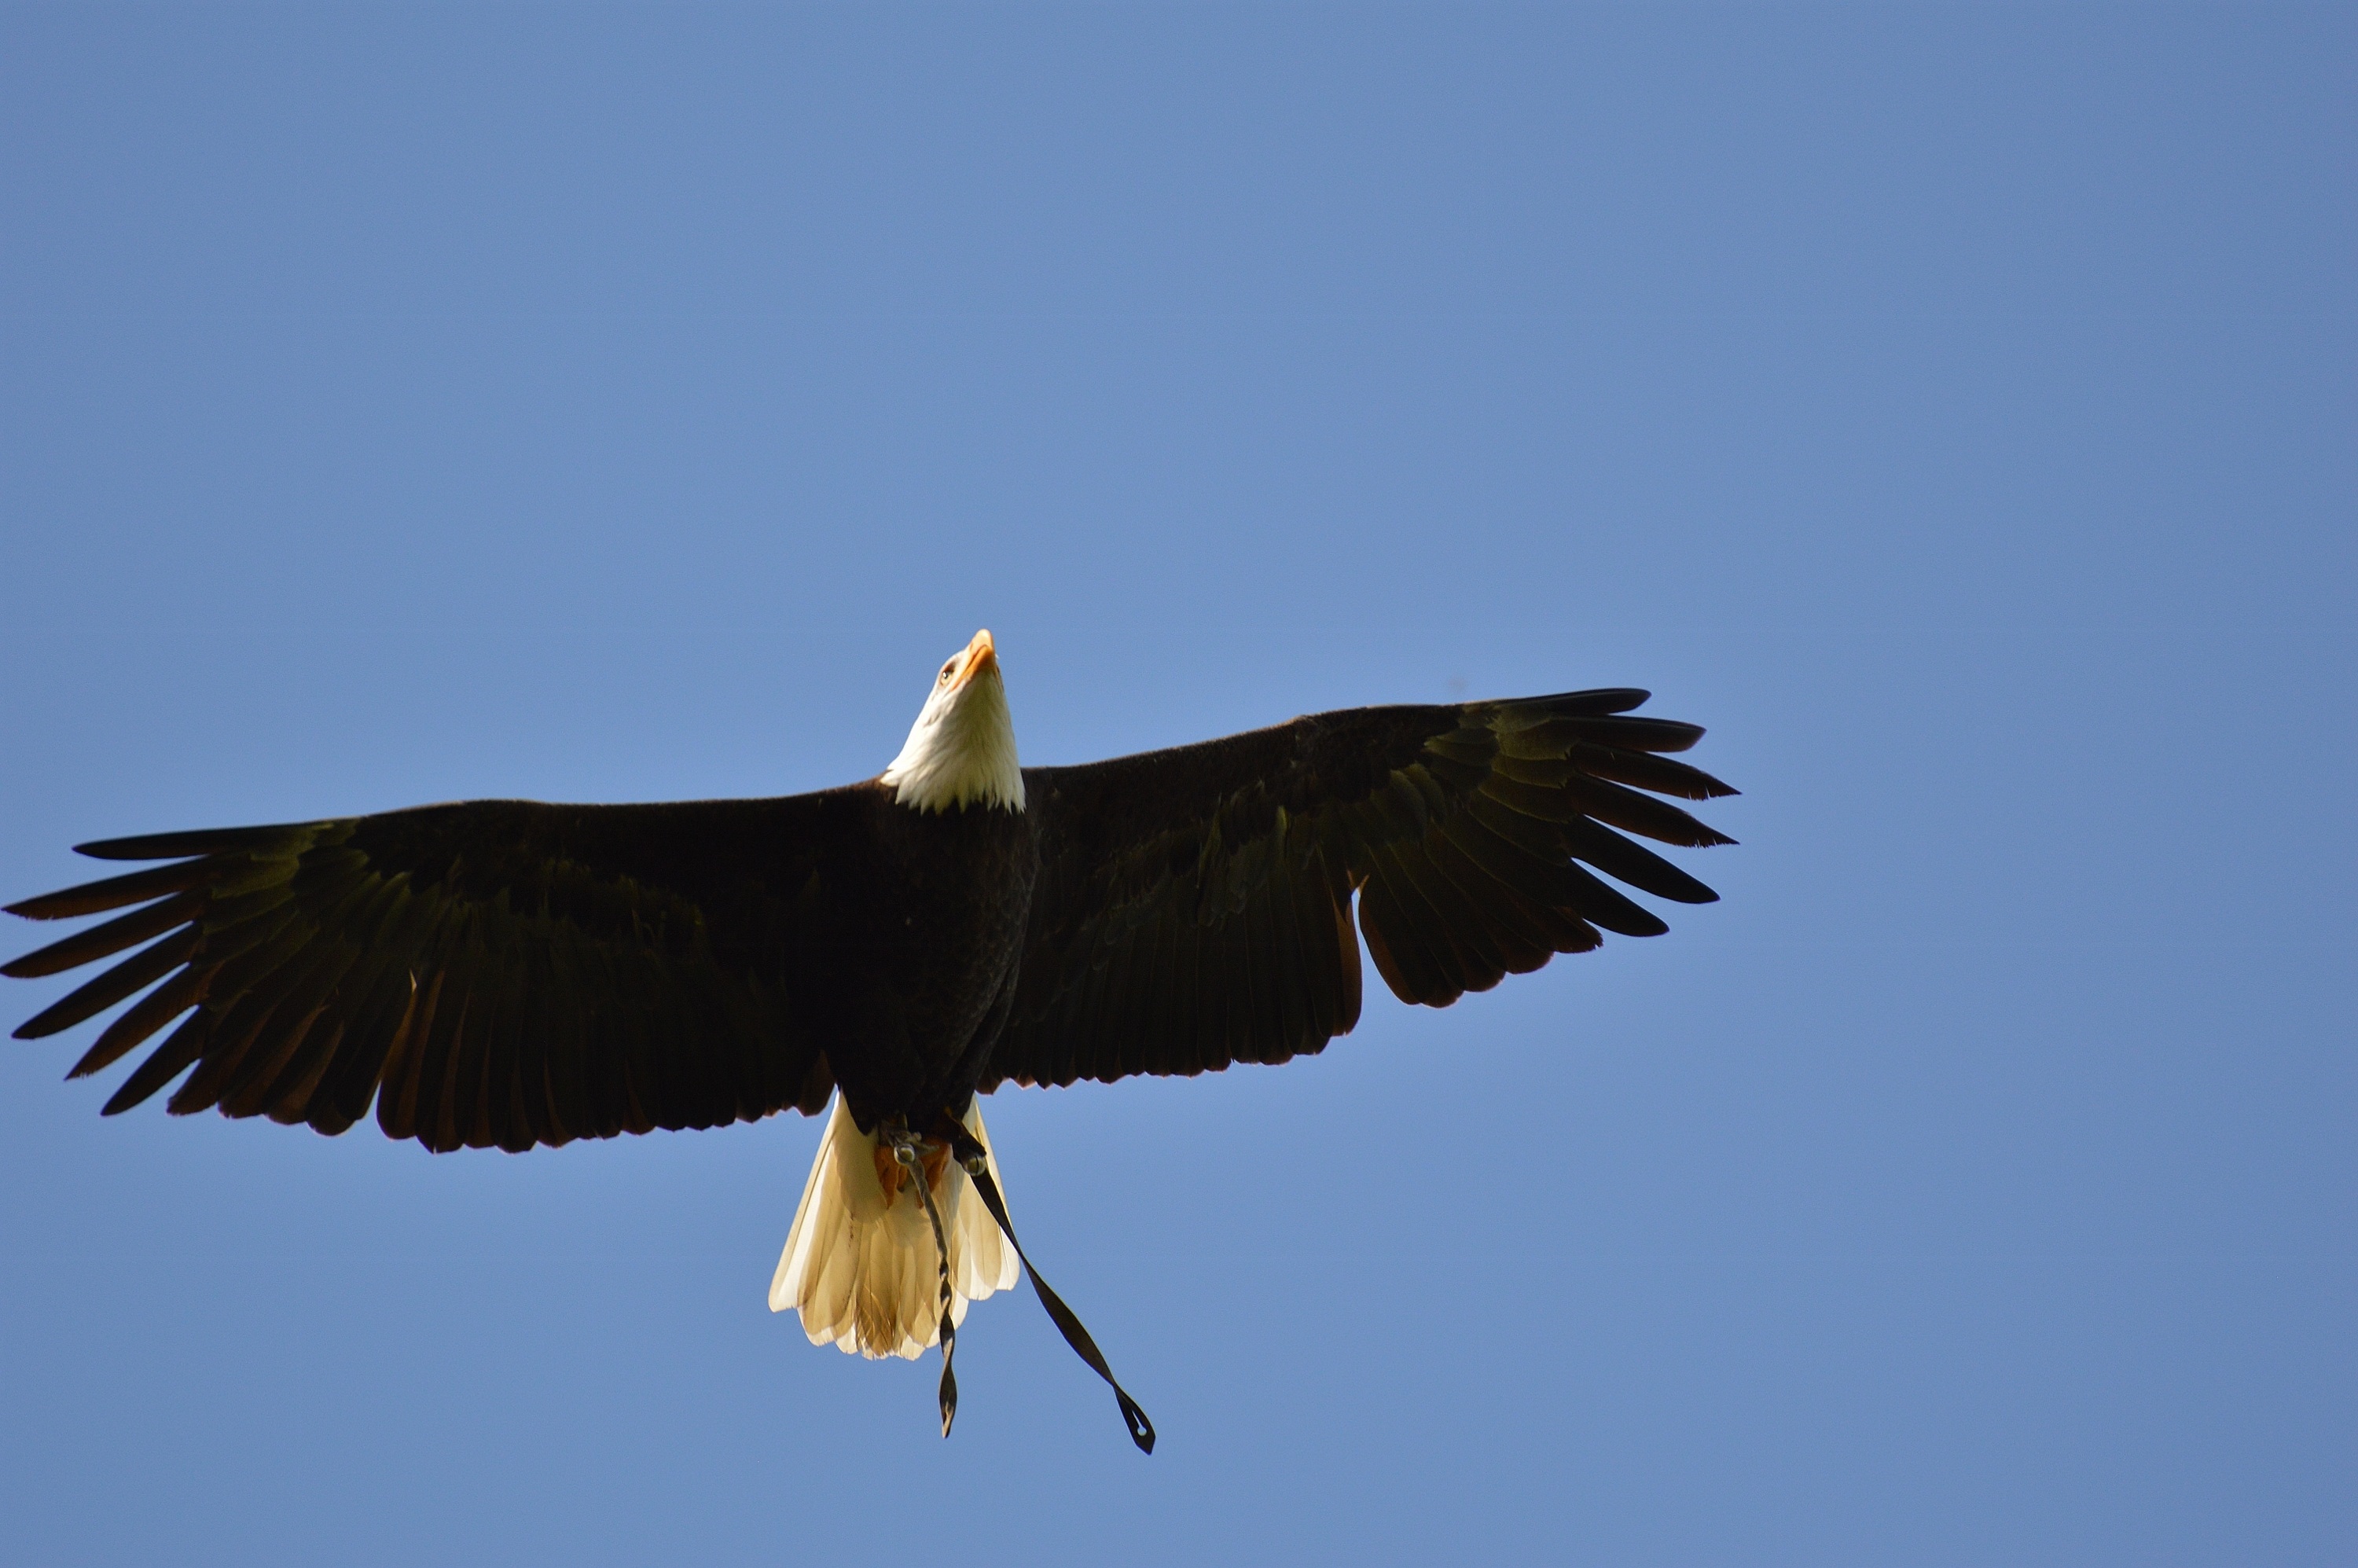
nature, bird, wing, animal, fly, beak, flight, eagle, feather, fauna, raptor, plumage, bird of prey, bald eagle, vertebrate, vulture, animal world, adler, bald eagles, wildpark poing, perching bird, accipitriformes